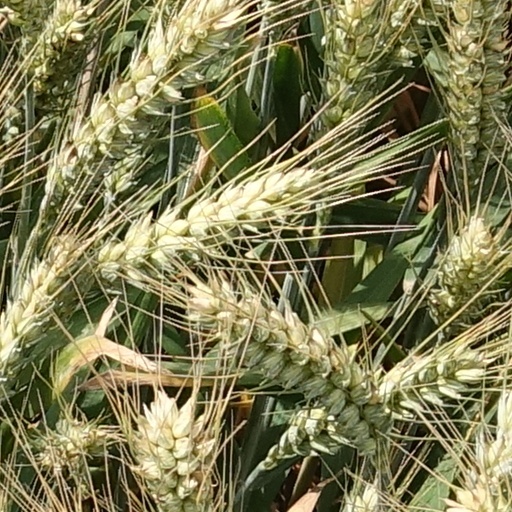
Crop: wheat